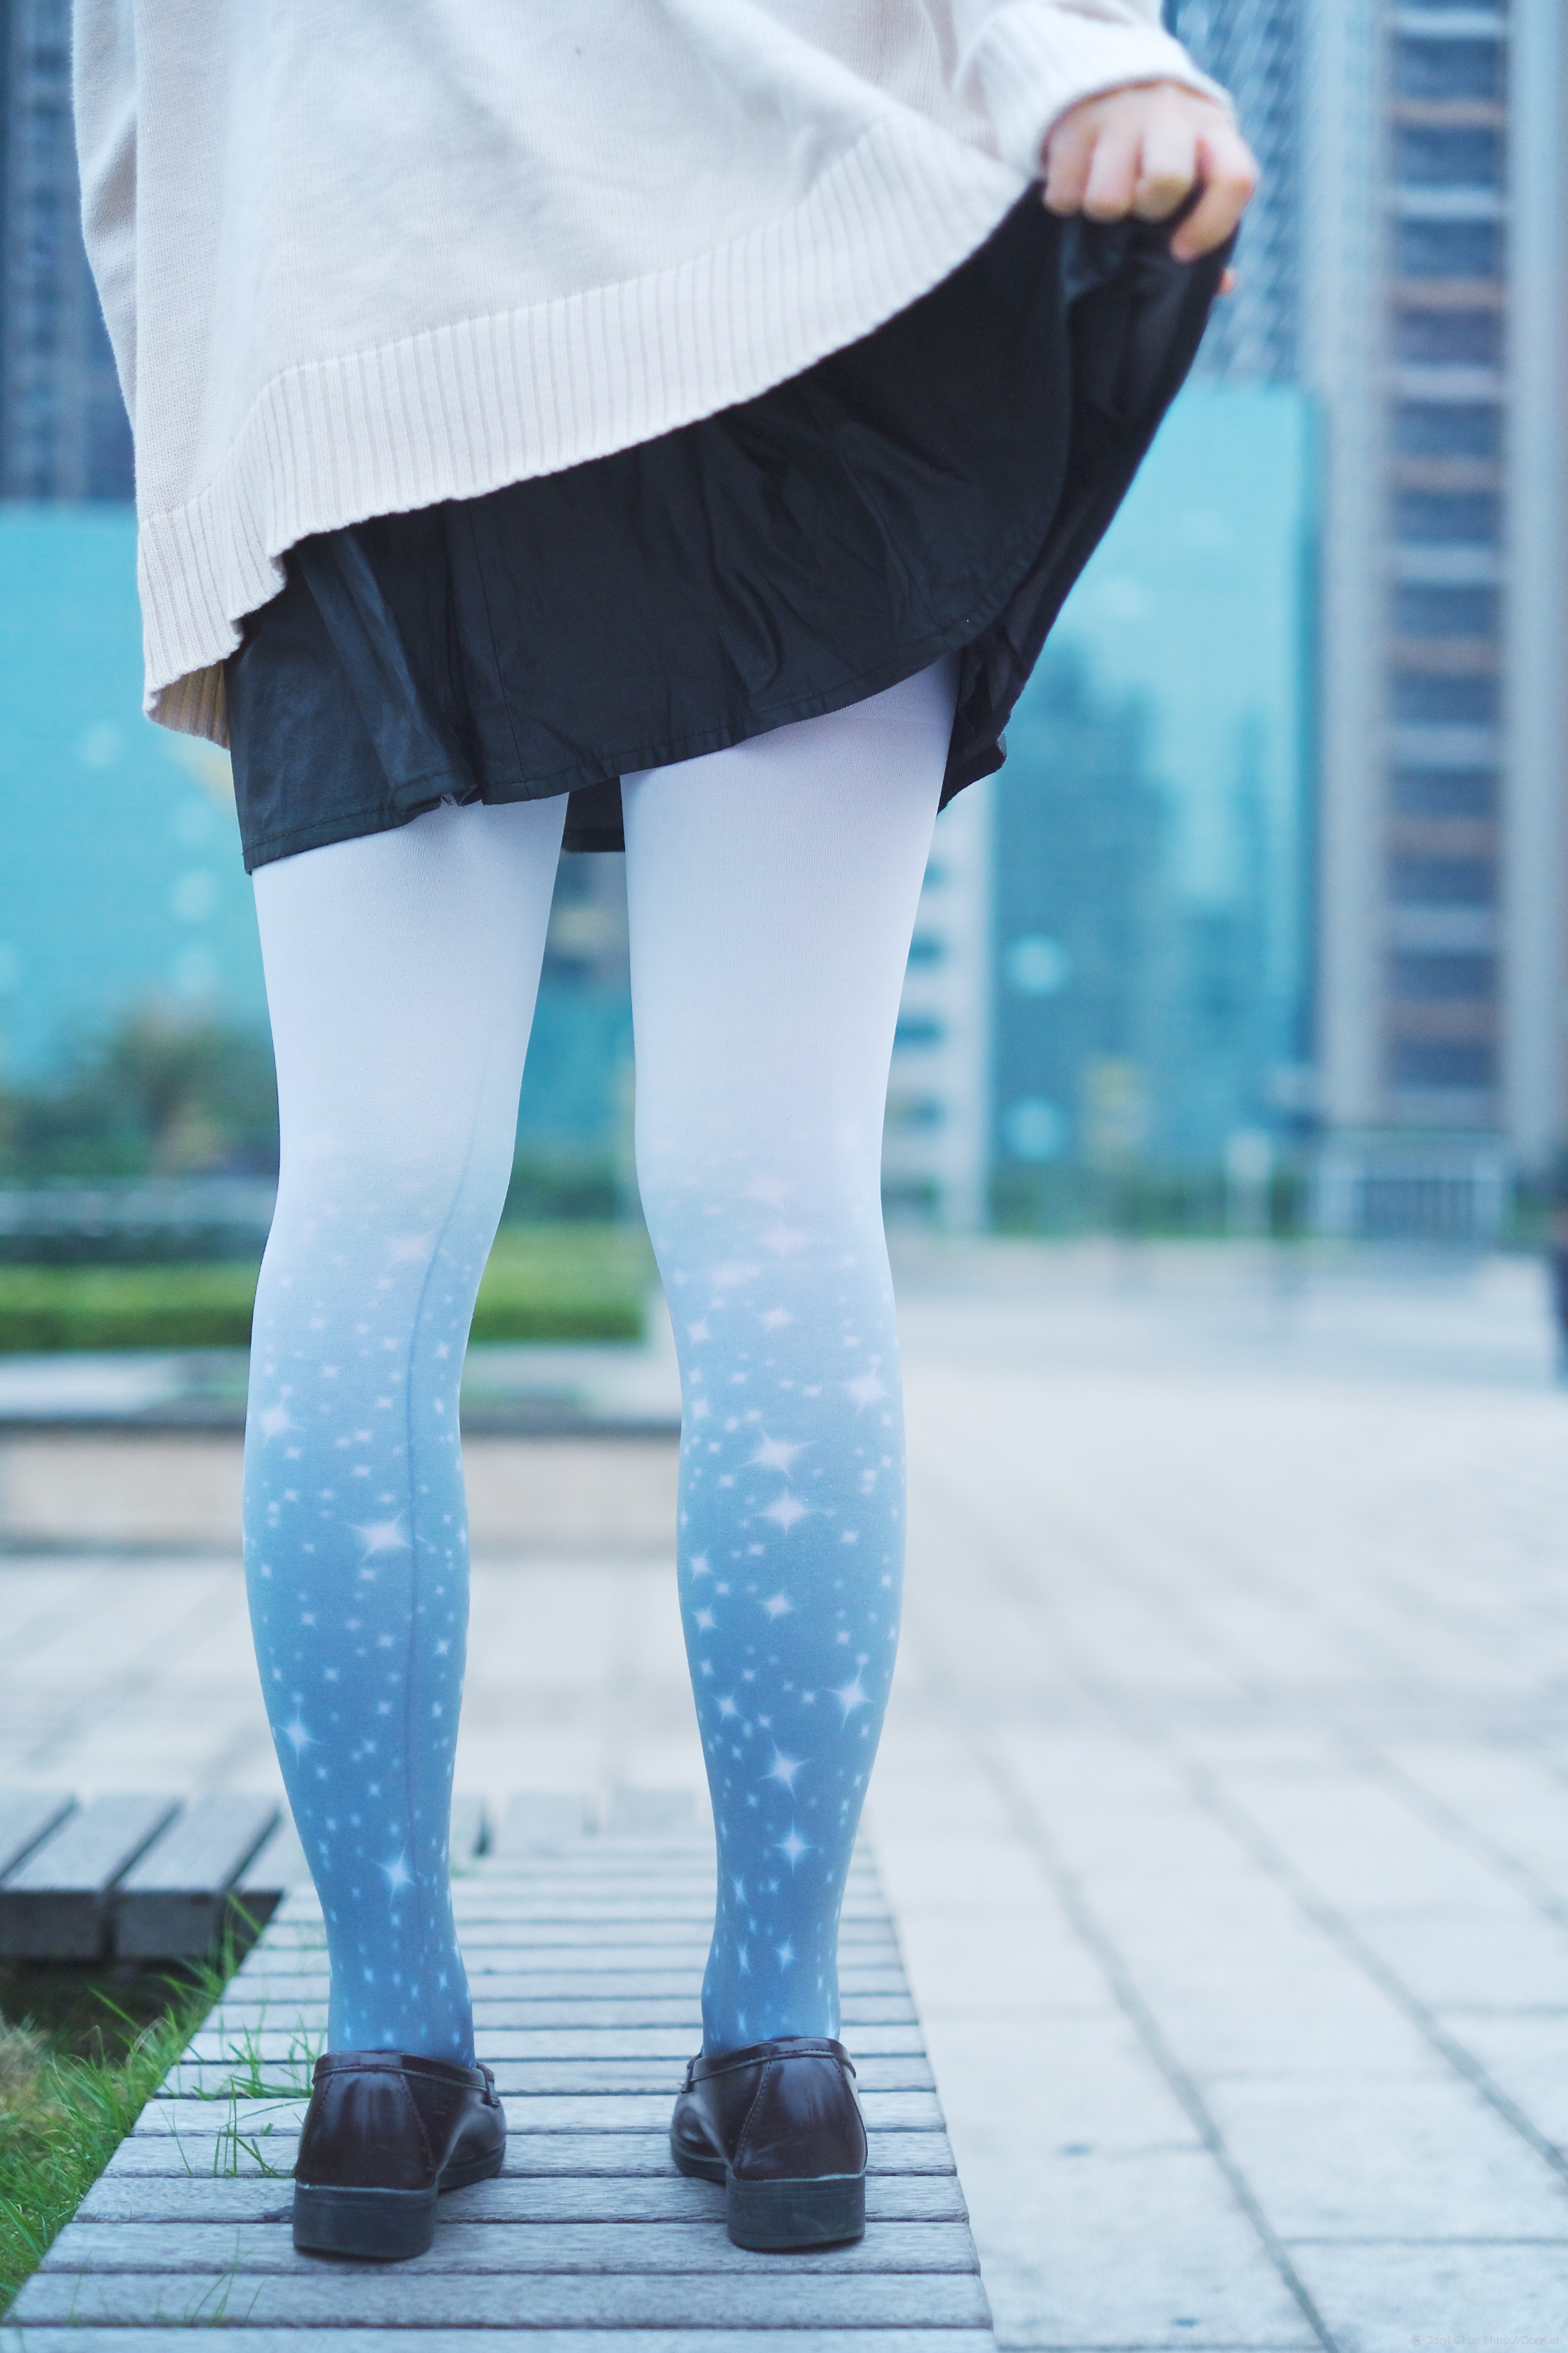
shoe, cold, winter, girl, white, cute, fujifilm, leg, spring, clean, fashion, blue, clothing, shoes, hands, cool, 35mm, legs, footwear, tiny, faceless, school, skirt, socks, tights, pantyhose, schoolgirl, sock, xf35mmf14r, xpro1, abdomen